Mega Man (Archie Comics)

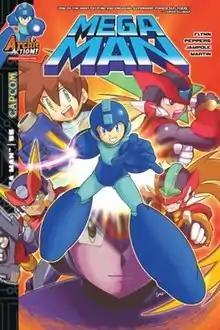
The cover of "Mega Man" #55, the final issue of the series

Mega Man is a comic series produced by Archie Comics based on the video game series of the same name by Capcom. It was announced at New York Comic Con 2010, and the series began publication in April 2011 with Ian Flynn, who has written many stories for Archie's "Sonic the Hedgehog" series, as its lead writer. The series proved highly successful, and in 2013 a crossover took place between the "Mega Man" and "Sonic" series, under the title "Worlds Collide". The series does not follow the events of the games in exact order, including an adaptation of the Japanese exclusive game "Super Adventure Rockman" between those of "Mega Man 2" and "Mega Man 3". The series later included a few stories set in the time of the "Mega Man X" series. The popularity of "Worlds Collide" subsequently led to a second crossover with the "Sonic" series, "Worlds Unite". The series was put into an "indefinite hiatus" after issue 55, concluding with setup for an adaptation of "Mega Man 4".